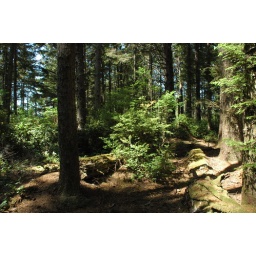
From Bay Bridge to Coquille River Bridge, Oregon. Water, beaches and forest near the ocean close to Sunset Beach, Oregon.